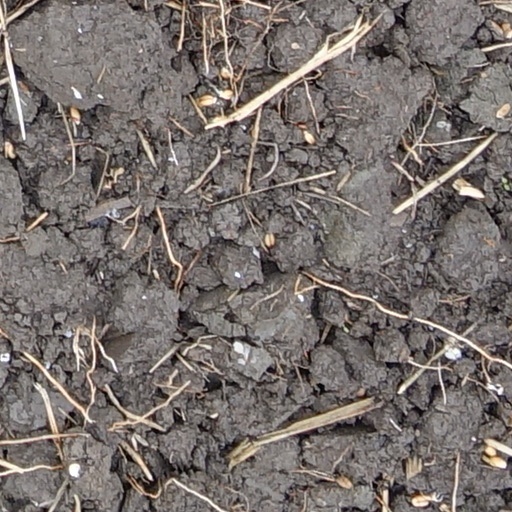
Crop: wheat